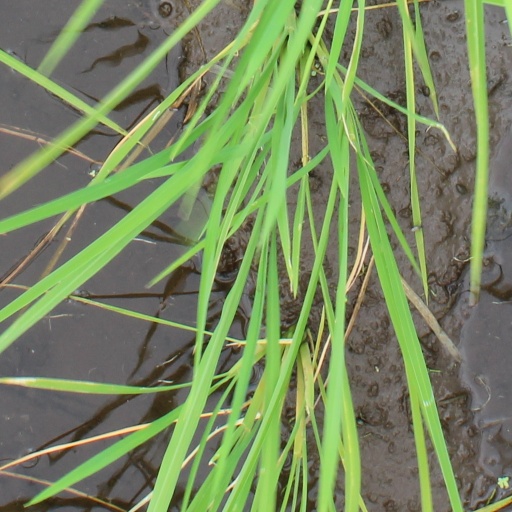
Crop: rice